God Bless You, Mr. Rosewater

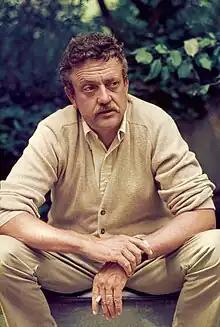
A 1965 photograph of Vonnegut by Bernard Gotfryd

The name Eliot Rosewater suggests a yoking together of opposites. "Eliot" connects the young altruist to T. S. Eliot and his depiction of modern life as a spiritual wasteland devoid of love but surfeited with lust. "Rosewater" can be seen as a combination of the names of the liberal Franklin Delano Roosevelt and the conservative Barry Goldwater. "It becomes apparent that Vonnegut was very much aware of the 1964 US presidential election while writing this novel."